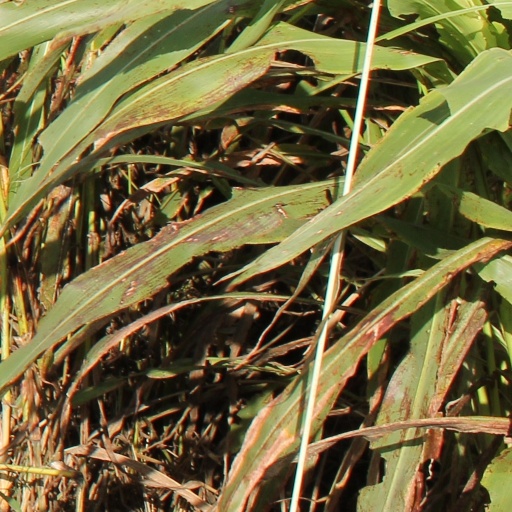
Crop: sorghum